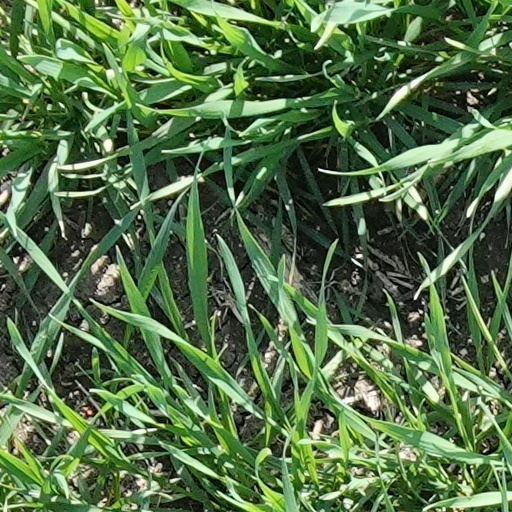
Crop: wheat